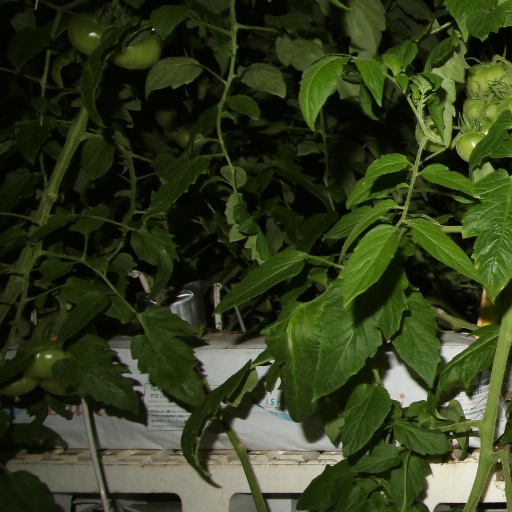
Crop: tomato